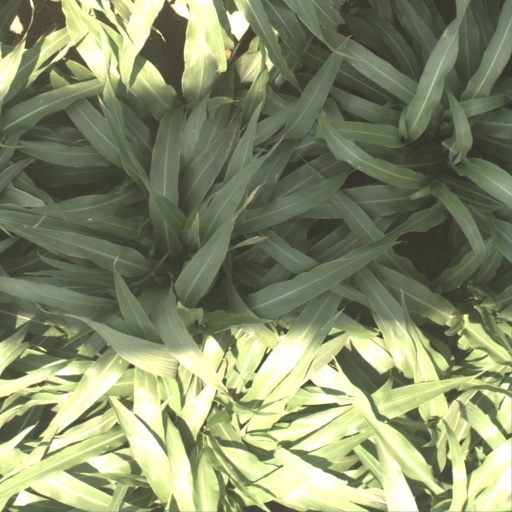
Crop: sorghum